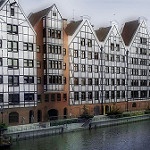
Scene: Outdoor